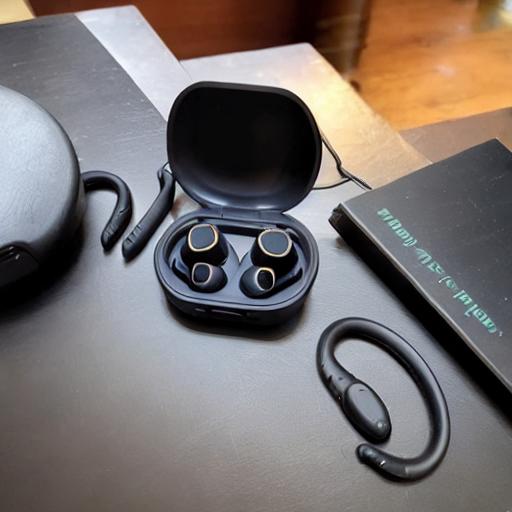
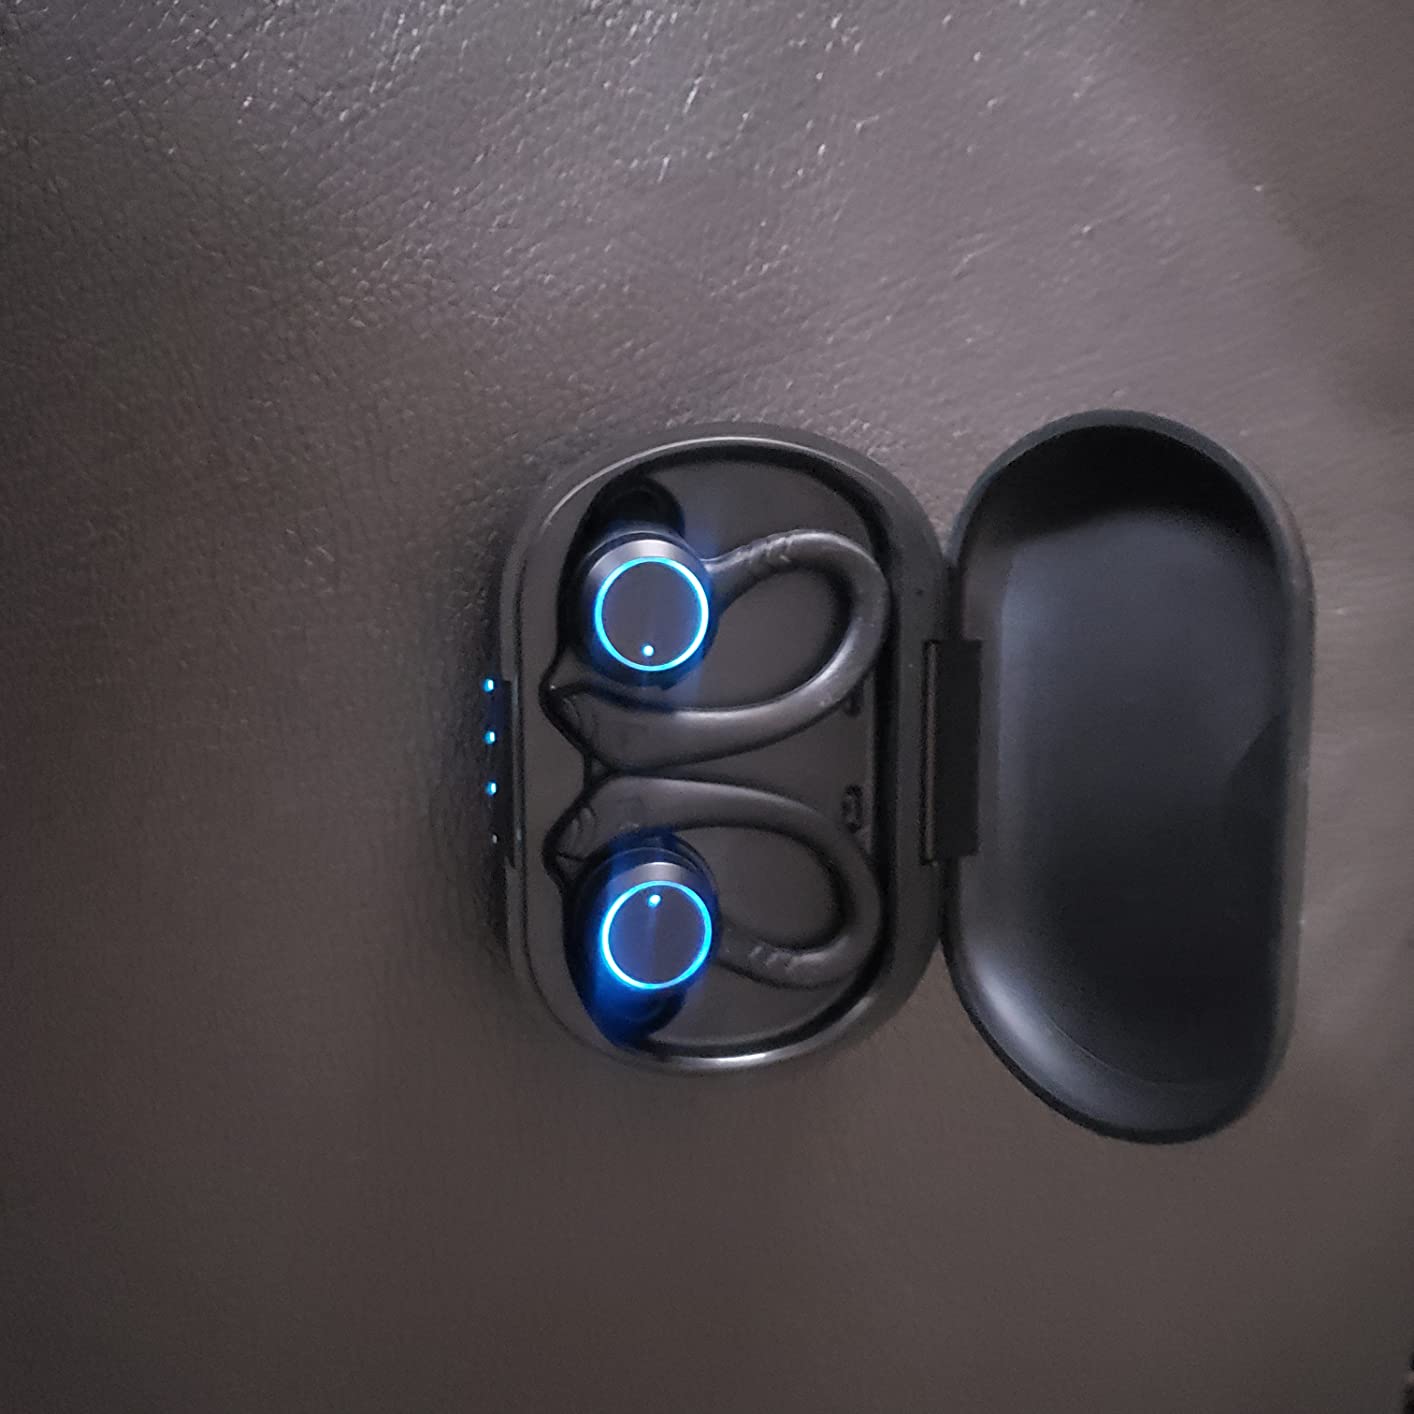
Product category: earbuds
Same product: no